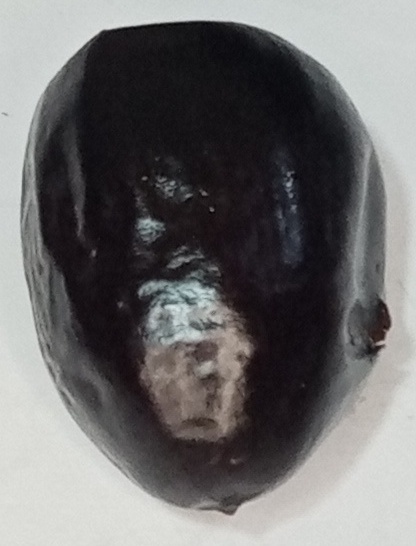
Variety: kupro
Size: large
Grade: grade-1